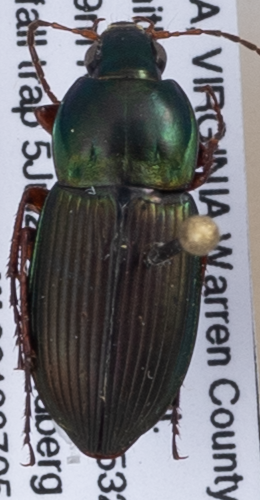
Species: Poecilus lucublandus
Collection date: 2018-07-05
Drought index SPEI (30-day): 1.642
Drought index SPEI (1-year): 1.204
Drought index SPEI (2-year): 1.01